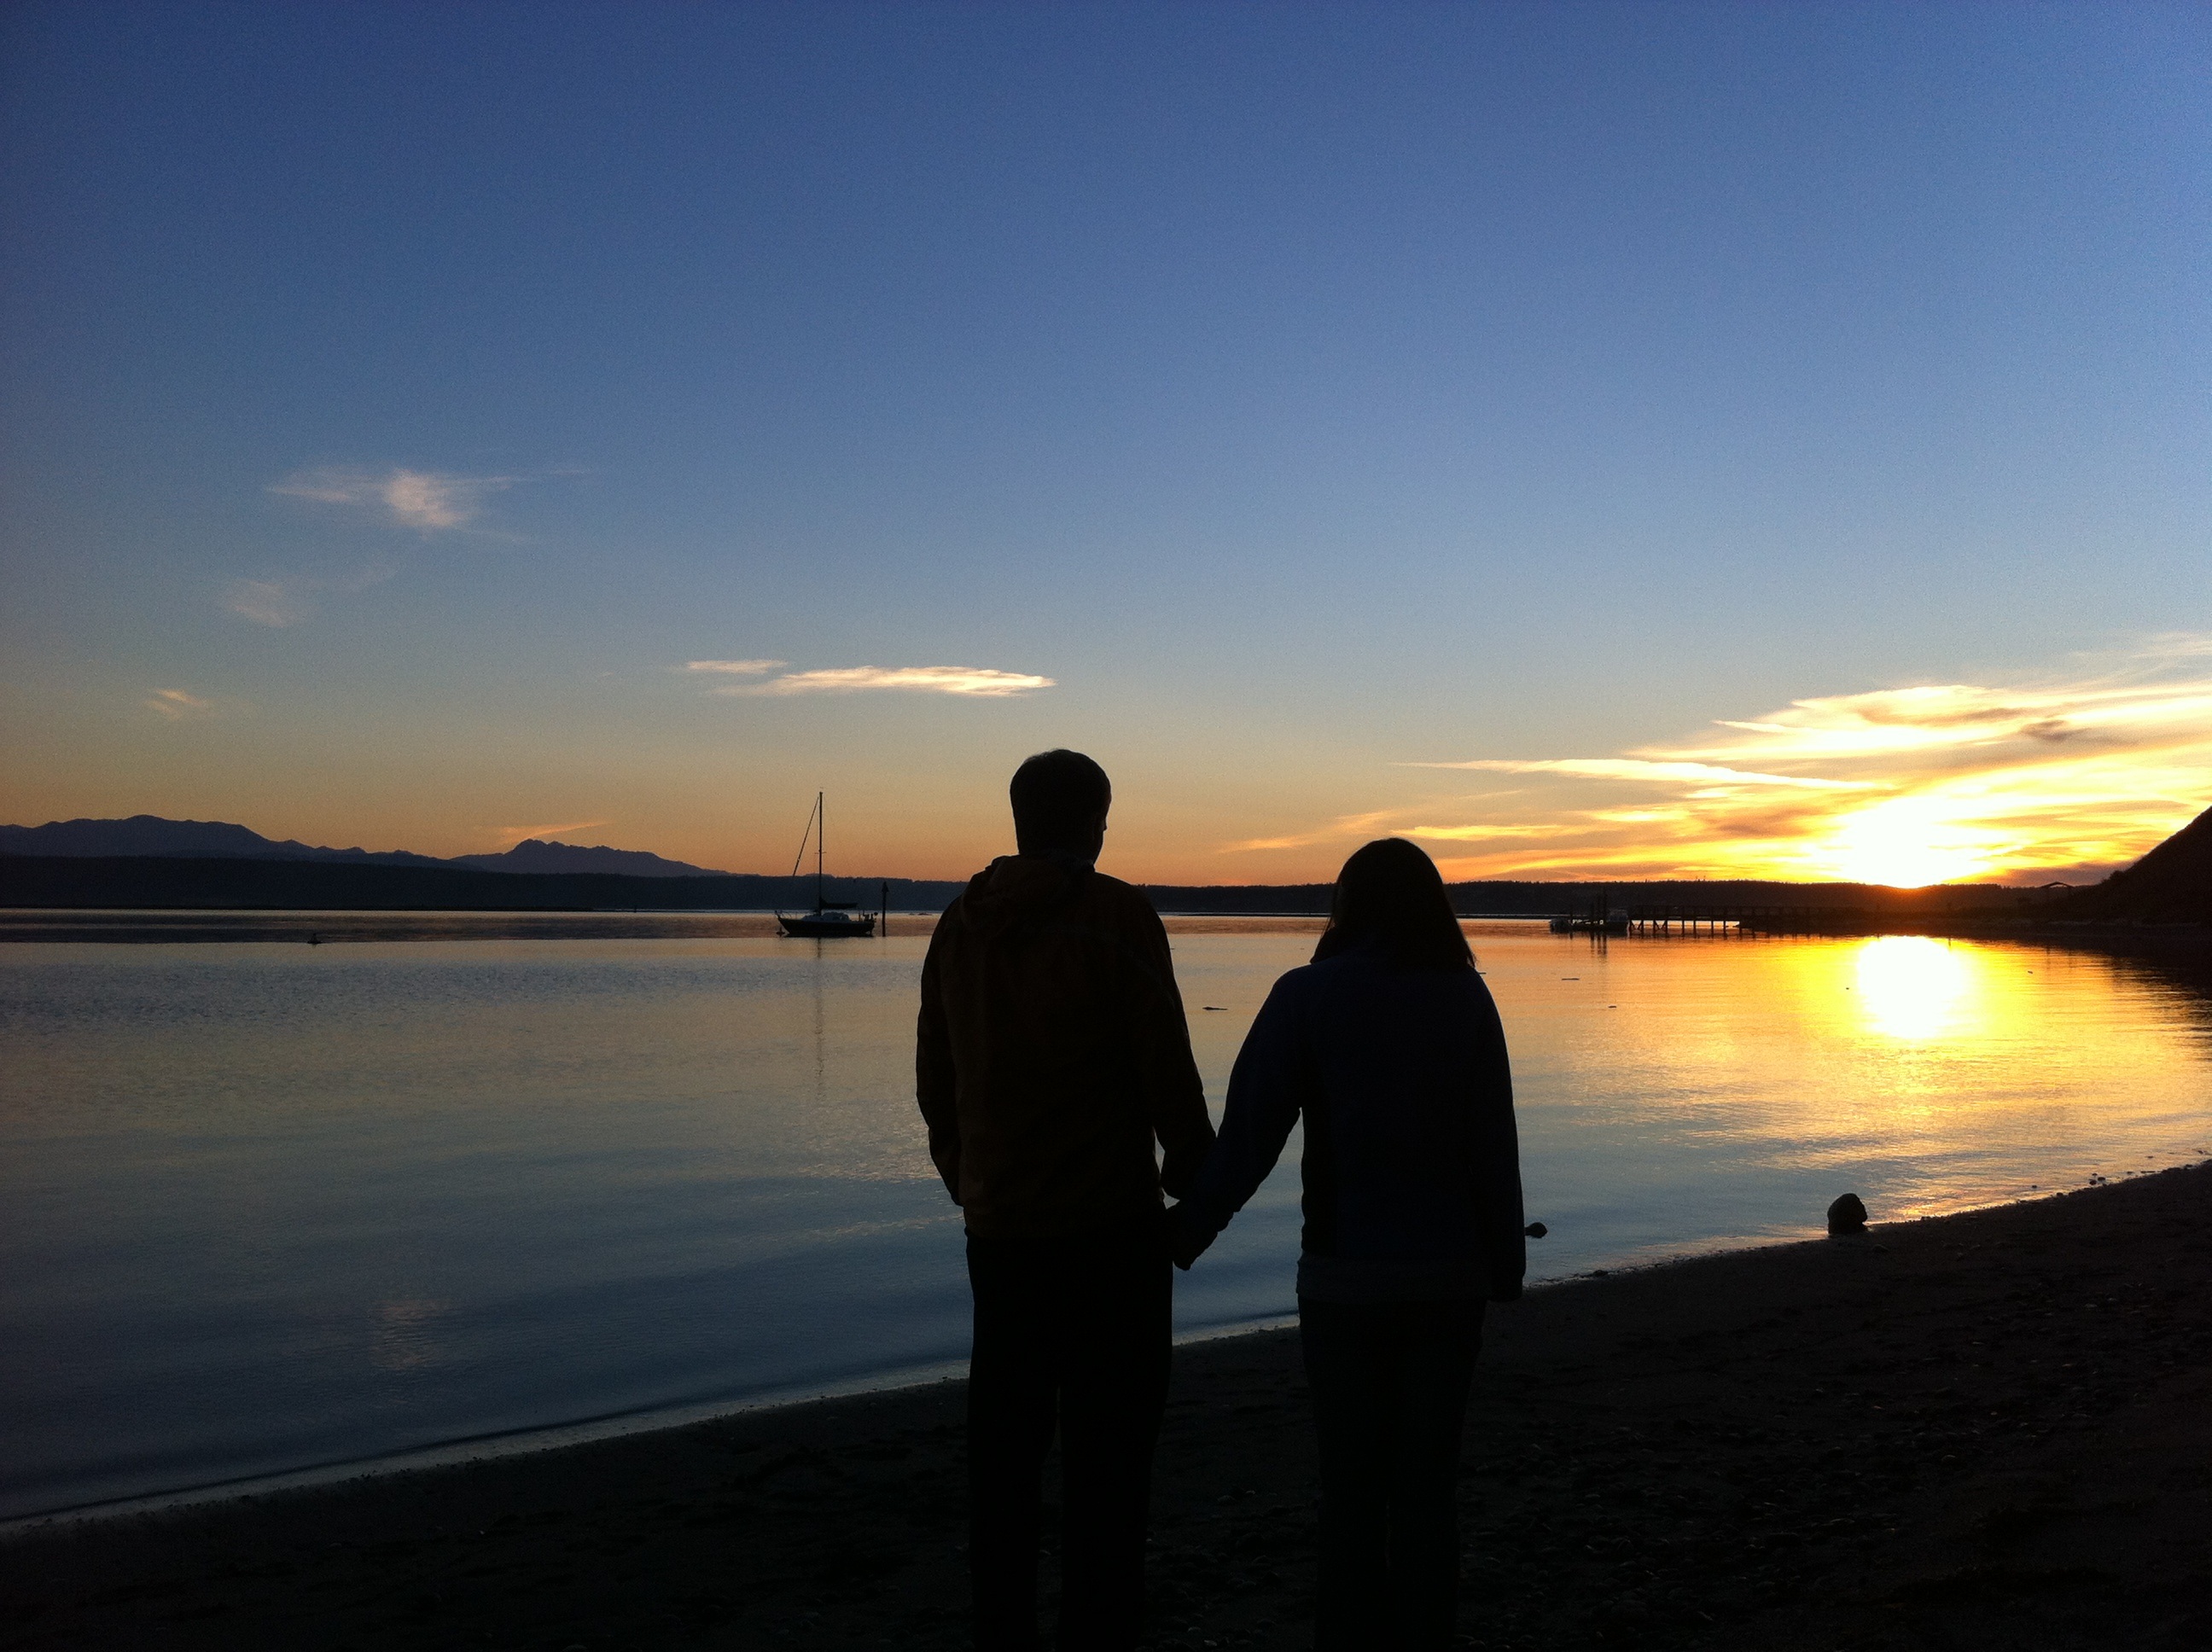
beach, sea, ocean, horizon, walking, sunrise, sunset, sunlight, morning, lake, dawn, travel, dusk, evening, young, reflection, bay, couple, romance, romantic, together, holding hands, outdoors, happiness, lovers, beach couple